Brian Kendrick

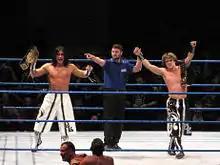
Kendrick (right) as one half of the WWE Tag Team Champions with Paul London (left), with their reign of 331 days being the second longest in history

On January 17, 2010, at Total Nonstop Action Wrestling (TNA)'s pay-per-view Genesis, Kendrick made his return to the promotion using his real name and losing to Amazing Red in a match for the TNA X Division Championship, under a similar heel gimmick to his The Brian Kendrick gimmick used in WWE. On April 7, 2010, Dixie Carter announced on her Twitter account that Kendrick had signed a new multi-year deal with the company. On the May 3, 2010, edition of "TNA Impact!", Kendrick turned face by having a confrontation with his partner Douglas Williams after their match against Ink Inc. (Shannon Moore and Jesse Neal), but then Samoa Joe came out and attacked both of them. The following week, Kendrick picked up his first singles victory since returning to TNA by defeating Williams after a distraction from Kazarian. As a result of his victory, Kendrick was given a shot at Williams' X Division Championship at Slammiversary VIII, but was unable to win the title.